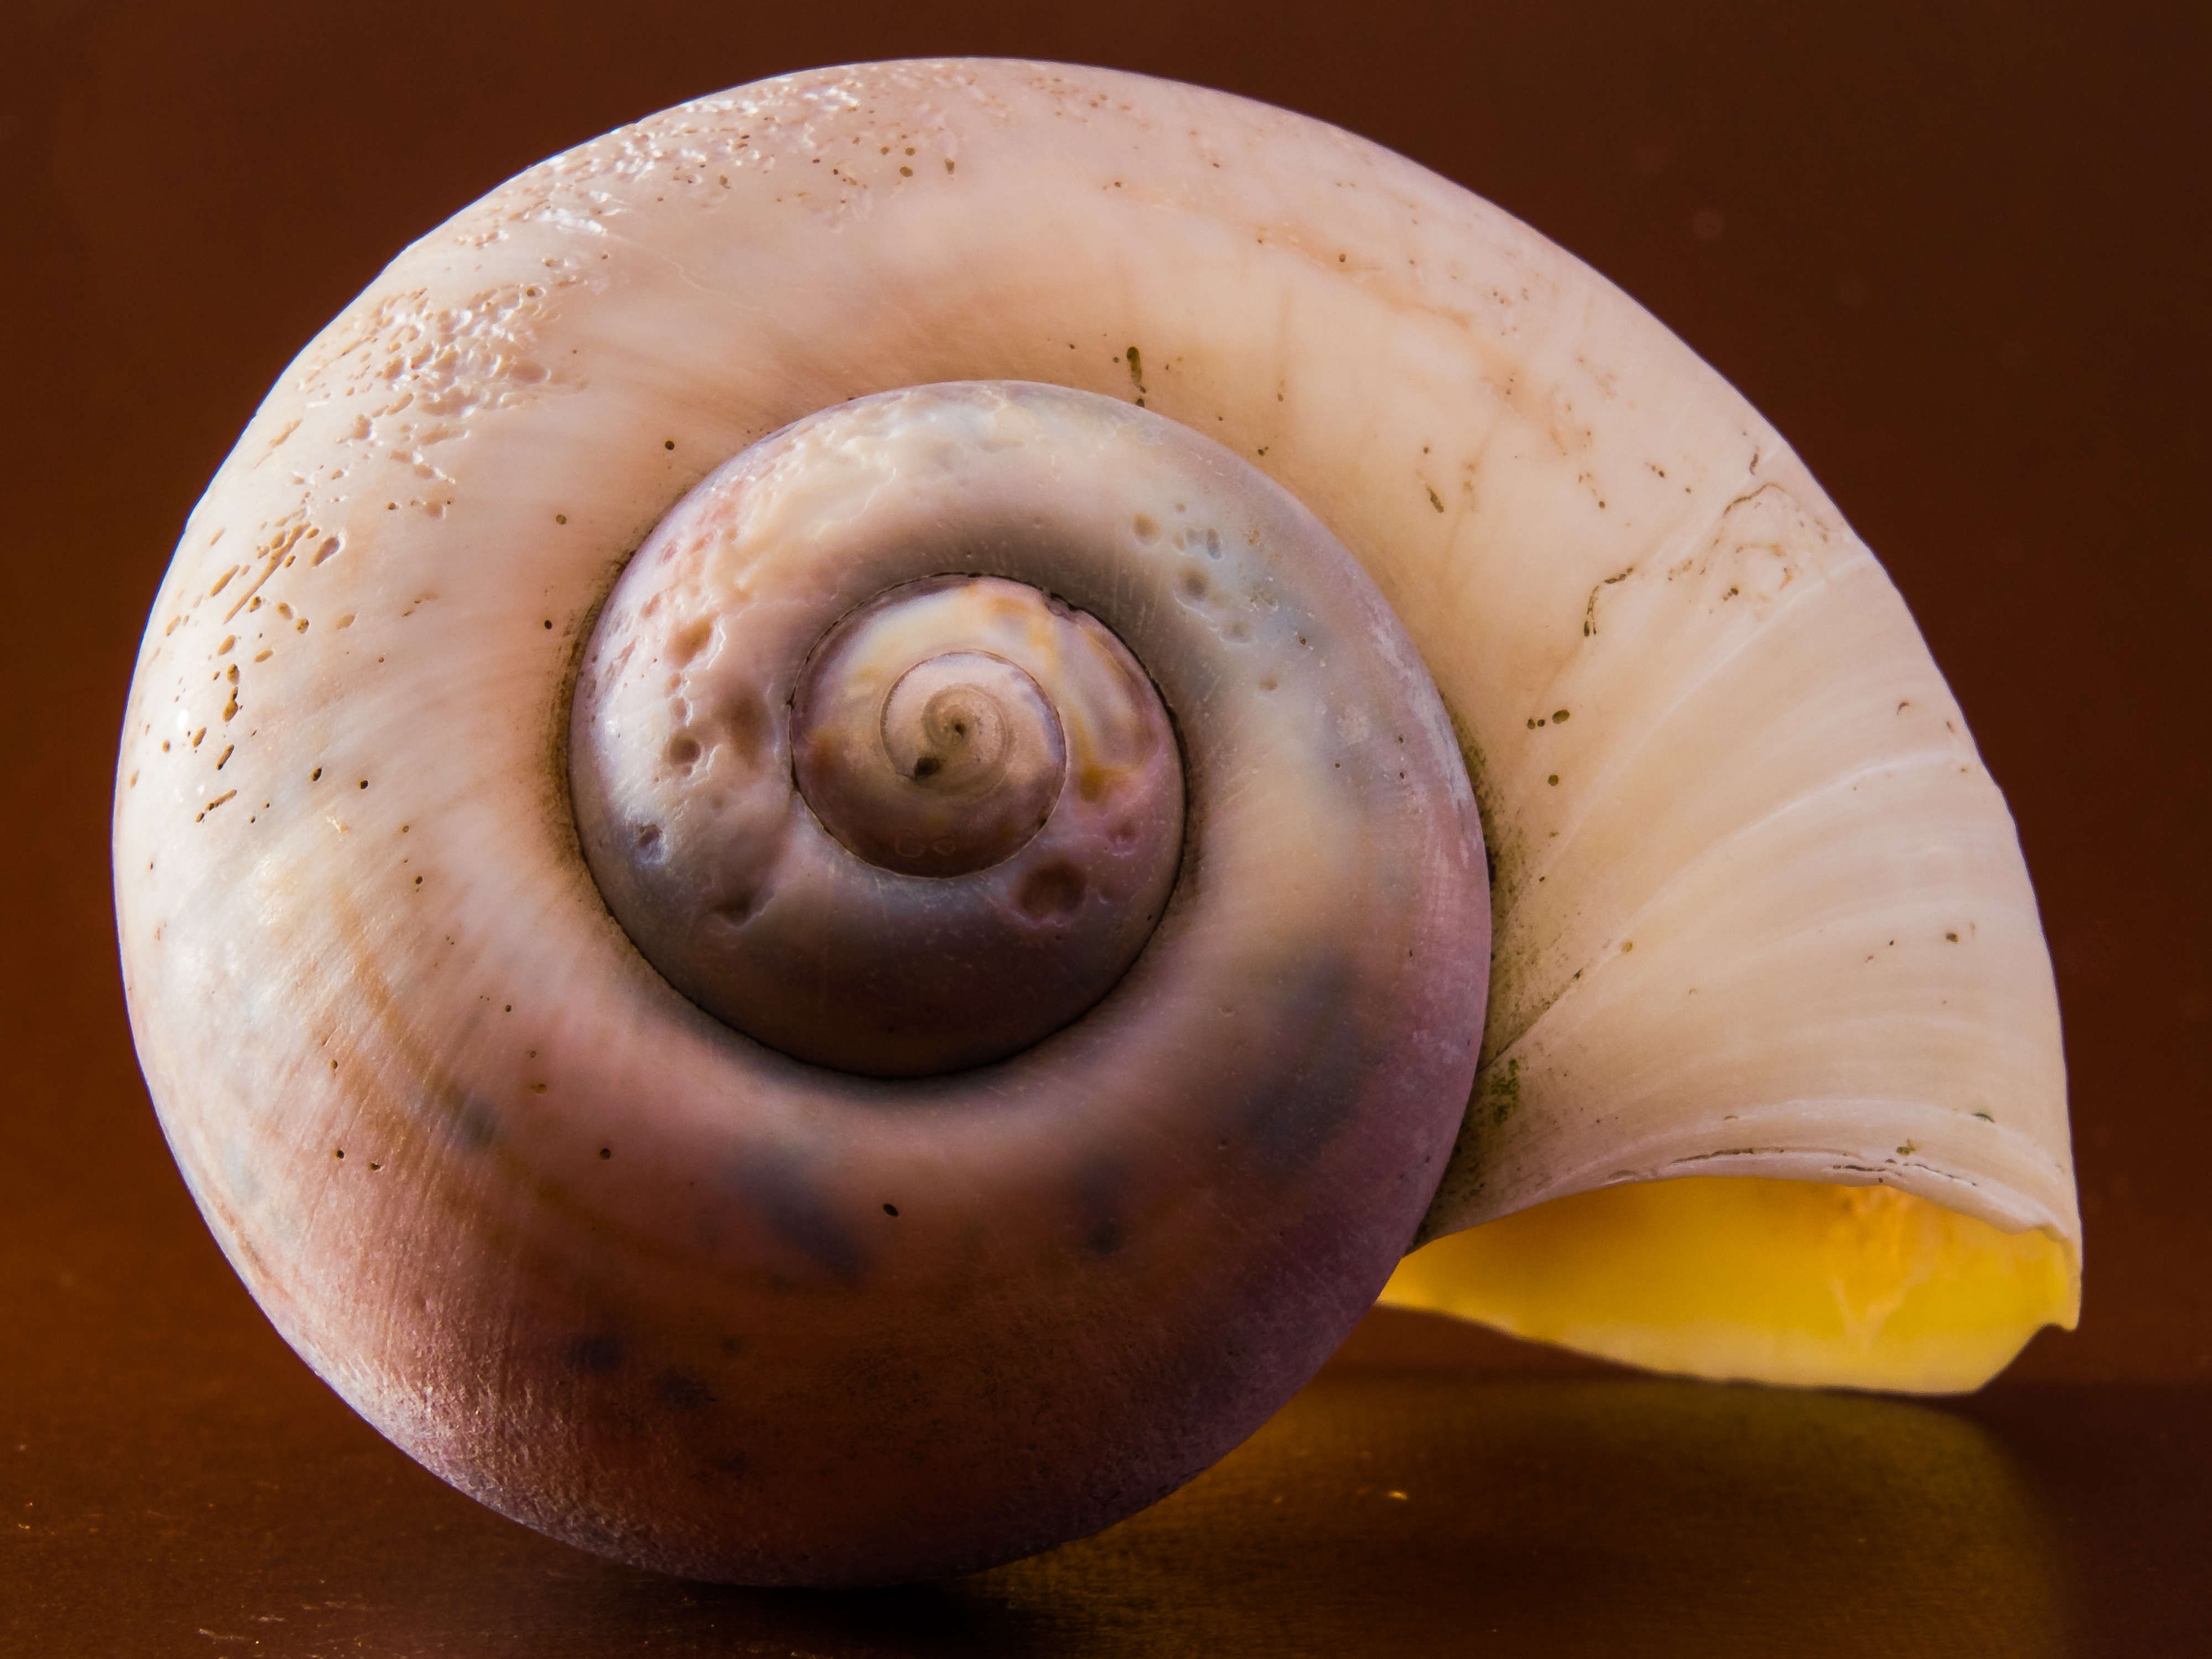
close, material, shell, invertebrate, close up, snail, organ, molluscs, macro photography, sea snail, snails and slugs, nautilida